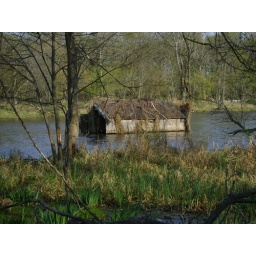
house in the river